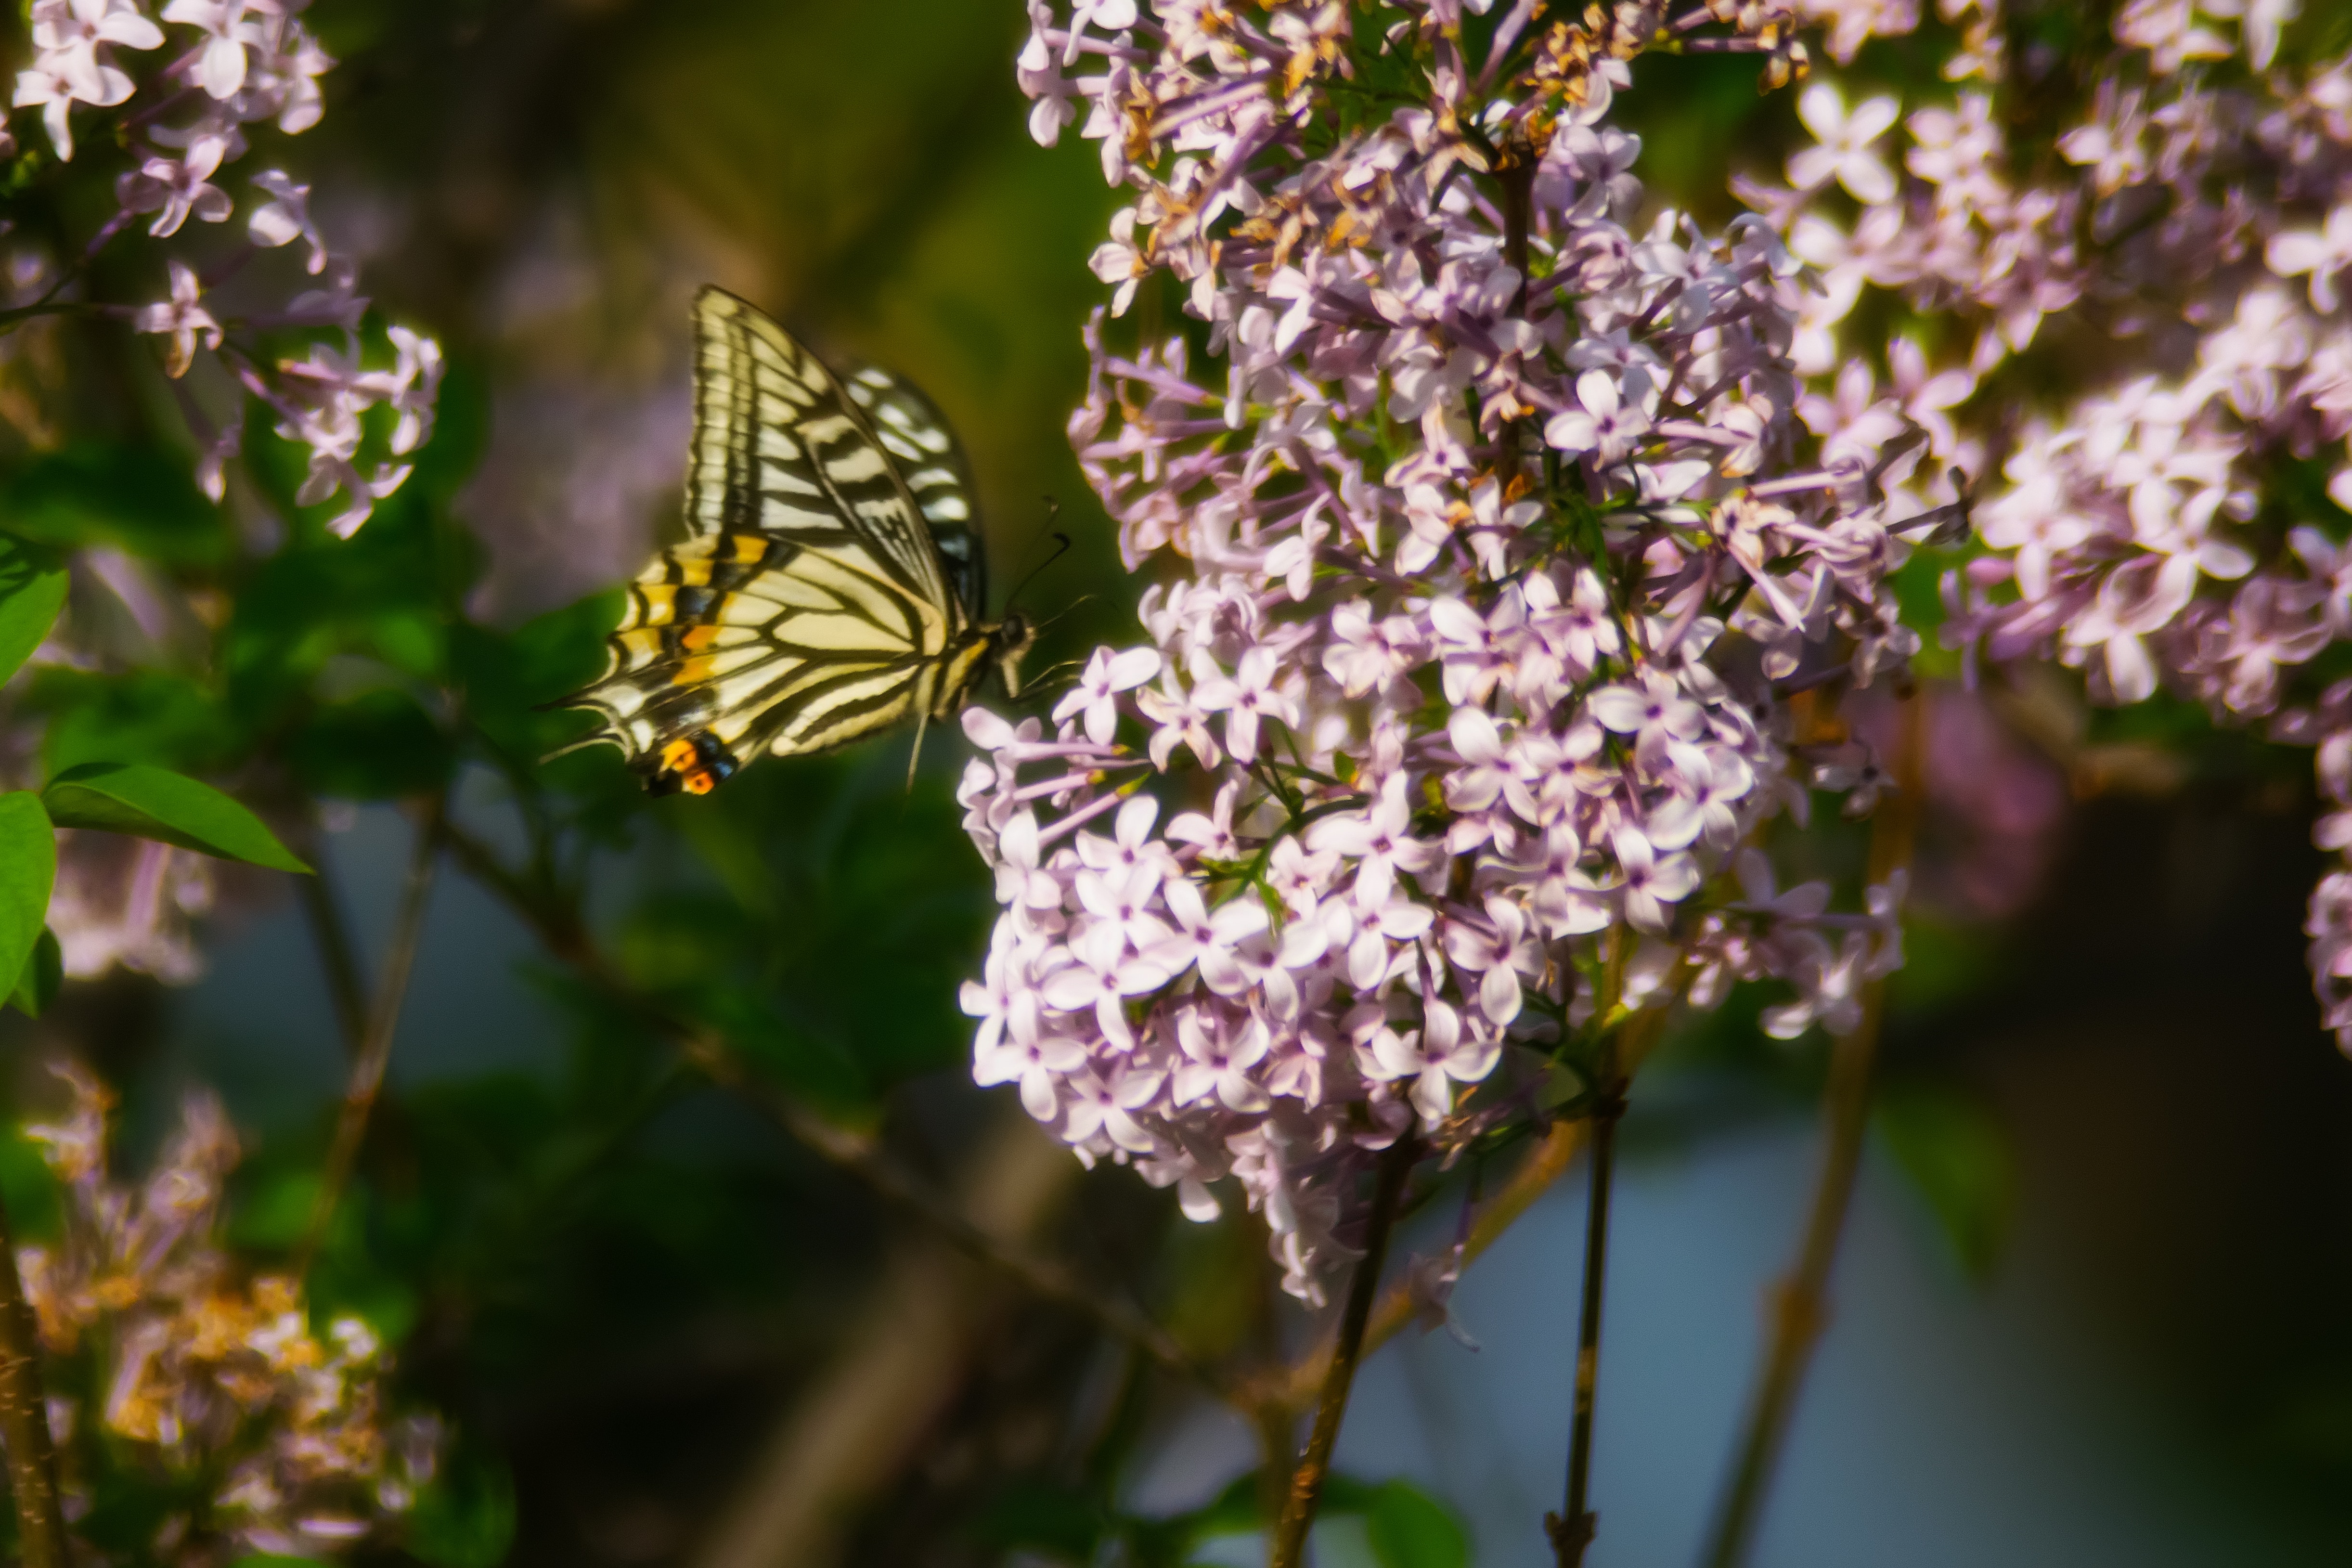
butterfly, insect, flower, lilac, moths and butterflies, plant, invertebrate, pollinator, spring, organism, botany, wildlife, brush footed butterfly, flowering plant, pieridae, wildflower, pollen, nectar, macro photography, blossom, arthropod, swallowtail butterfly, monarch butterfly, perennial plant